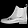
Label: Ankle boot